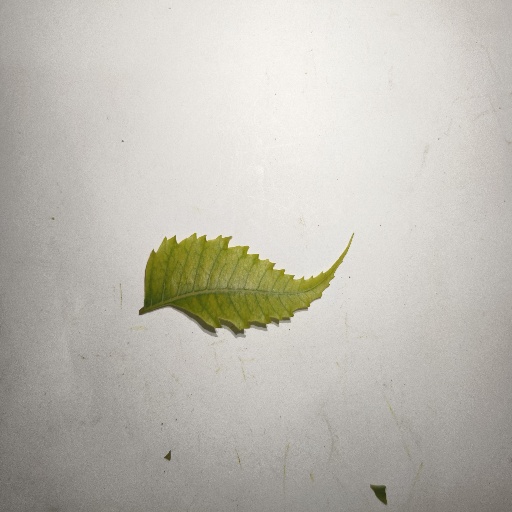
Species: Neem
Leaf condition: Yellow Leaf